Joseph Wanton

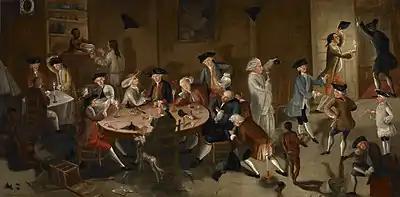

While some sources say he graduated from Harvard College in 1751, it is far more likely that this was his 21-year-old son, Joseph Jr., rather than the 46-year-old Wanton, who was by then a highly successful merchant sailing the globe in pursuit of commercial interests. That he was well educated, however, is certain from the vast amount of correspondence in which he engaged, particularly as governor of the colony. In the mid-1750s, the Boston portraitist, John Greenwood, followed a group of sea captains and merchants to Surinam on the northeast coast of South America. The trading usually took time, so the men often waited in pubs. Being commissioned by the merchants to create a satirical painting, Greenwood concocted a twenty-two-figure tavern scene, showing himself among the affluent traders, all subject to the "intoxicating effects of alcohol and economic ambition." Most accounts agree that Wanton is the bald man slumped in a chair by the table, being doused with a pitcher of rum, by one account, or of punch and vomit, by other accounts.